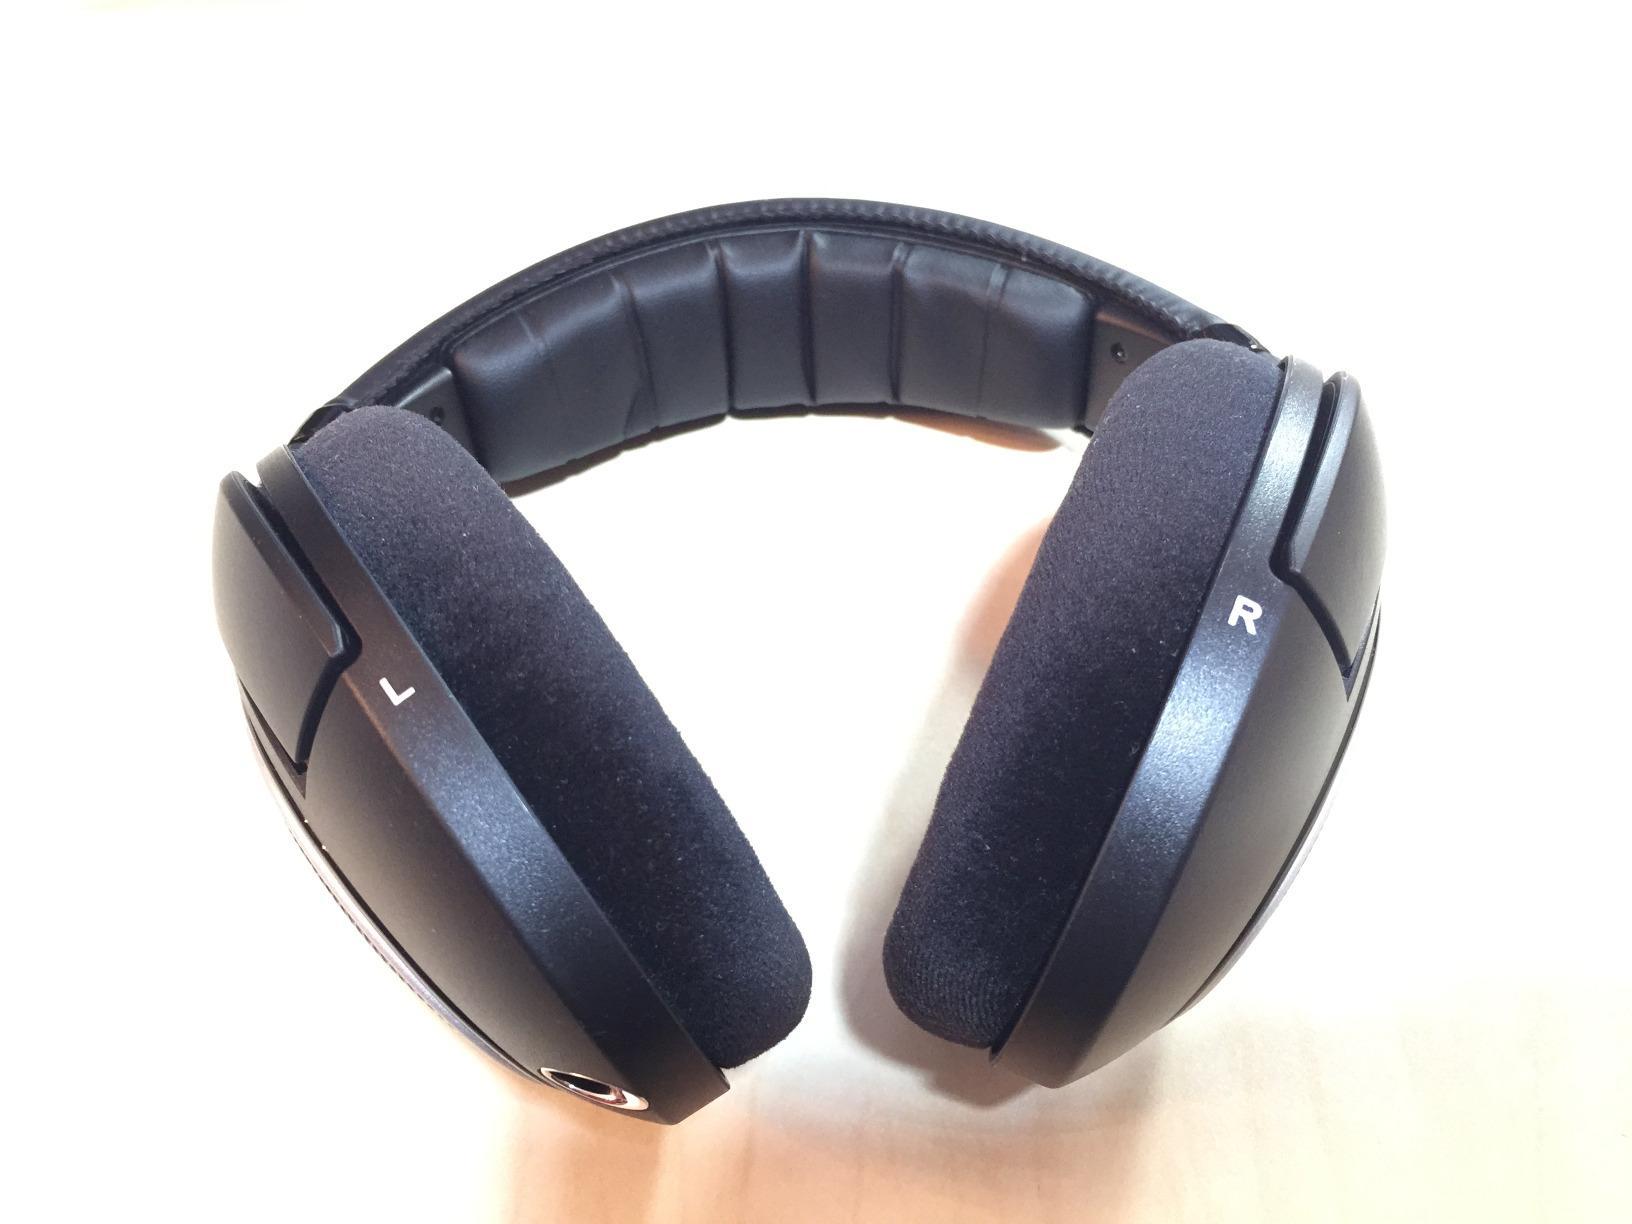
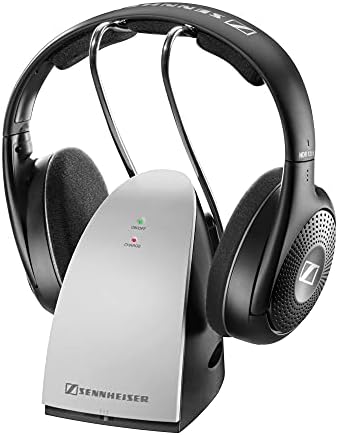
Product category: headphones
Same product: no